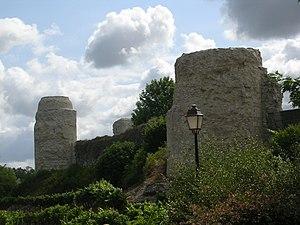
Château de Bellocq